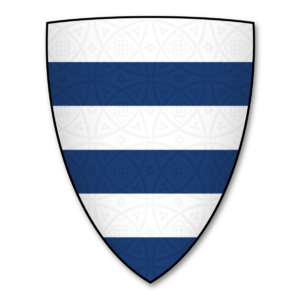
Anquetil de Grey, vassal normand du duc puis roi Guillaume le Conquérant, nommé chevalier puis récipiendaire des terres seigneuriales à la suite de la conquête normande de l'Angleterre de 1066 à 1070, ancêtre de la maison noble de Grey en Grande-Bretagne.